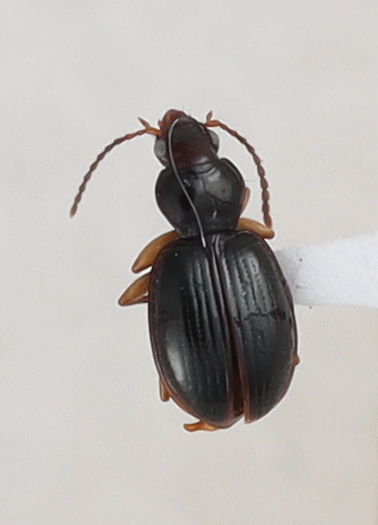
Scientific name: Mecyclothorax konanus
Plot: 14
Trap: S
Collected: 20220629